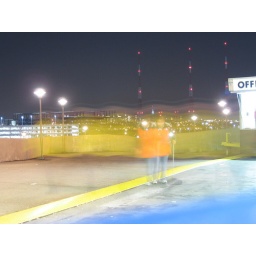
long exposure with one person walking by and another sweeping the floor